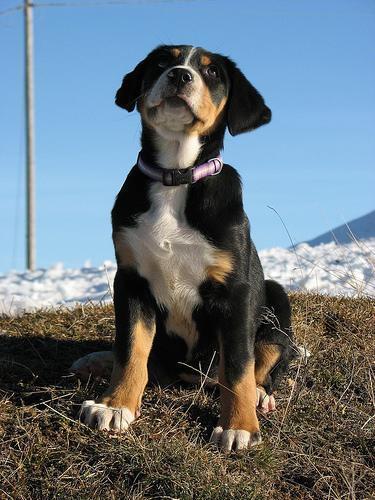
Greater_Swiss_Mountain_dog